A General History of the Pyrates

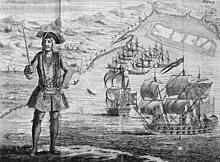
An illustration of Welsh pirate Bartholomew Roberts in the 1724 edition

"A General History" introduced many features which later became common in pirate literature, such as pirates with missing legs or eyes, the notion of pirates burying treasure, and the name of the pirate flag the Jolly Roger. The author specifically cites two pirates as having named their flag Jolly Roger (named after the first Pirate and his crew): Welsh pirate Bartholomew Roberts in June 1721, and English pirate Francis Spriggs in December 1723. The book gives an almost mythical status to the more colourful characters, such as the infamous English pirates Blackbeard and Henry Every. It provides the standard account of the lives of many people still famous in the 21st century, and has influenced pirate literature of Scottish novelists Robert Louis Stevenson and J. M. Barrie.